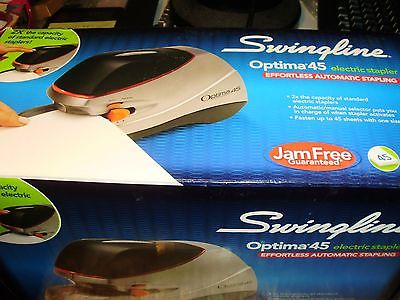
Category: stapler